Midsommarkransen

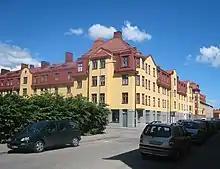
Midsommarkransen

Midsommarkransen ("The Midsummer Wreath") is a suburban district of Stockholm with a history from 1775.